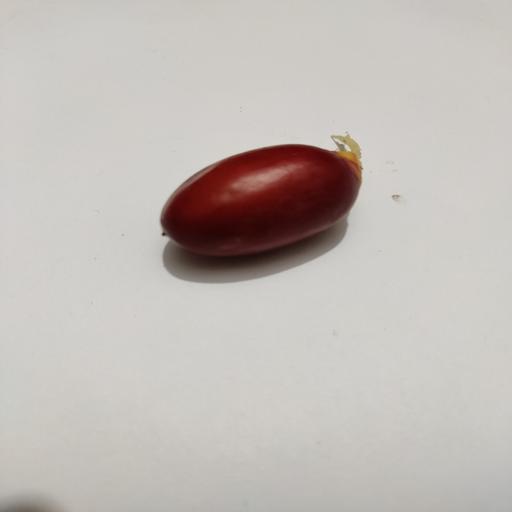
Crop type: Date Palm